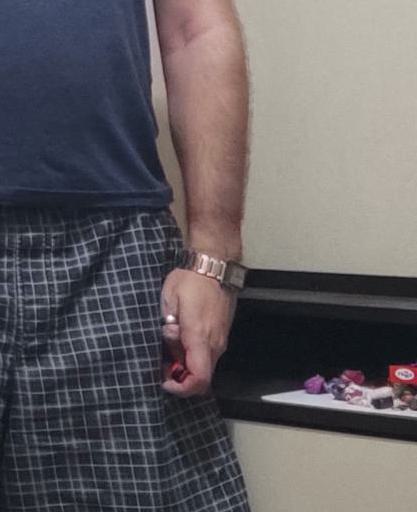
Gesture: no_gesture